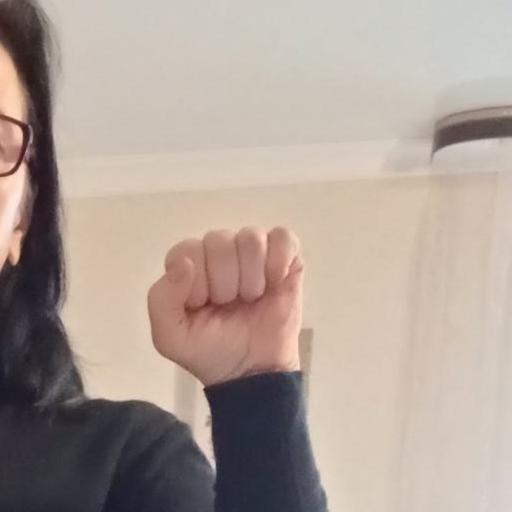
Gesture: fist